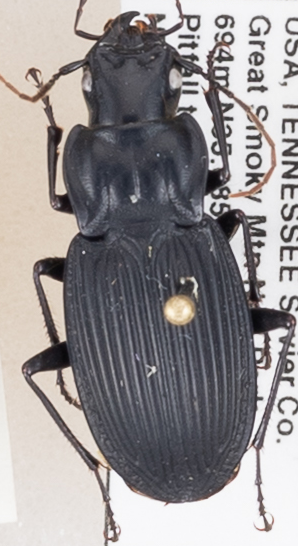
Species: Dicaelus teter
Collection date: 2019-05-14
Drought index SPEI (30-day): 1.132
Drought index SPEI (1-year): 2.09
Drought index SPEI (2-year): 2.09